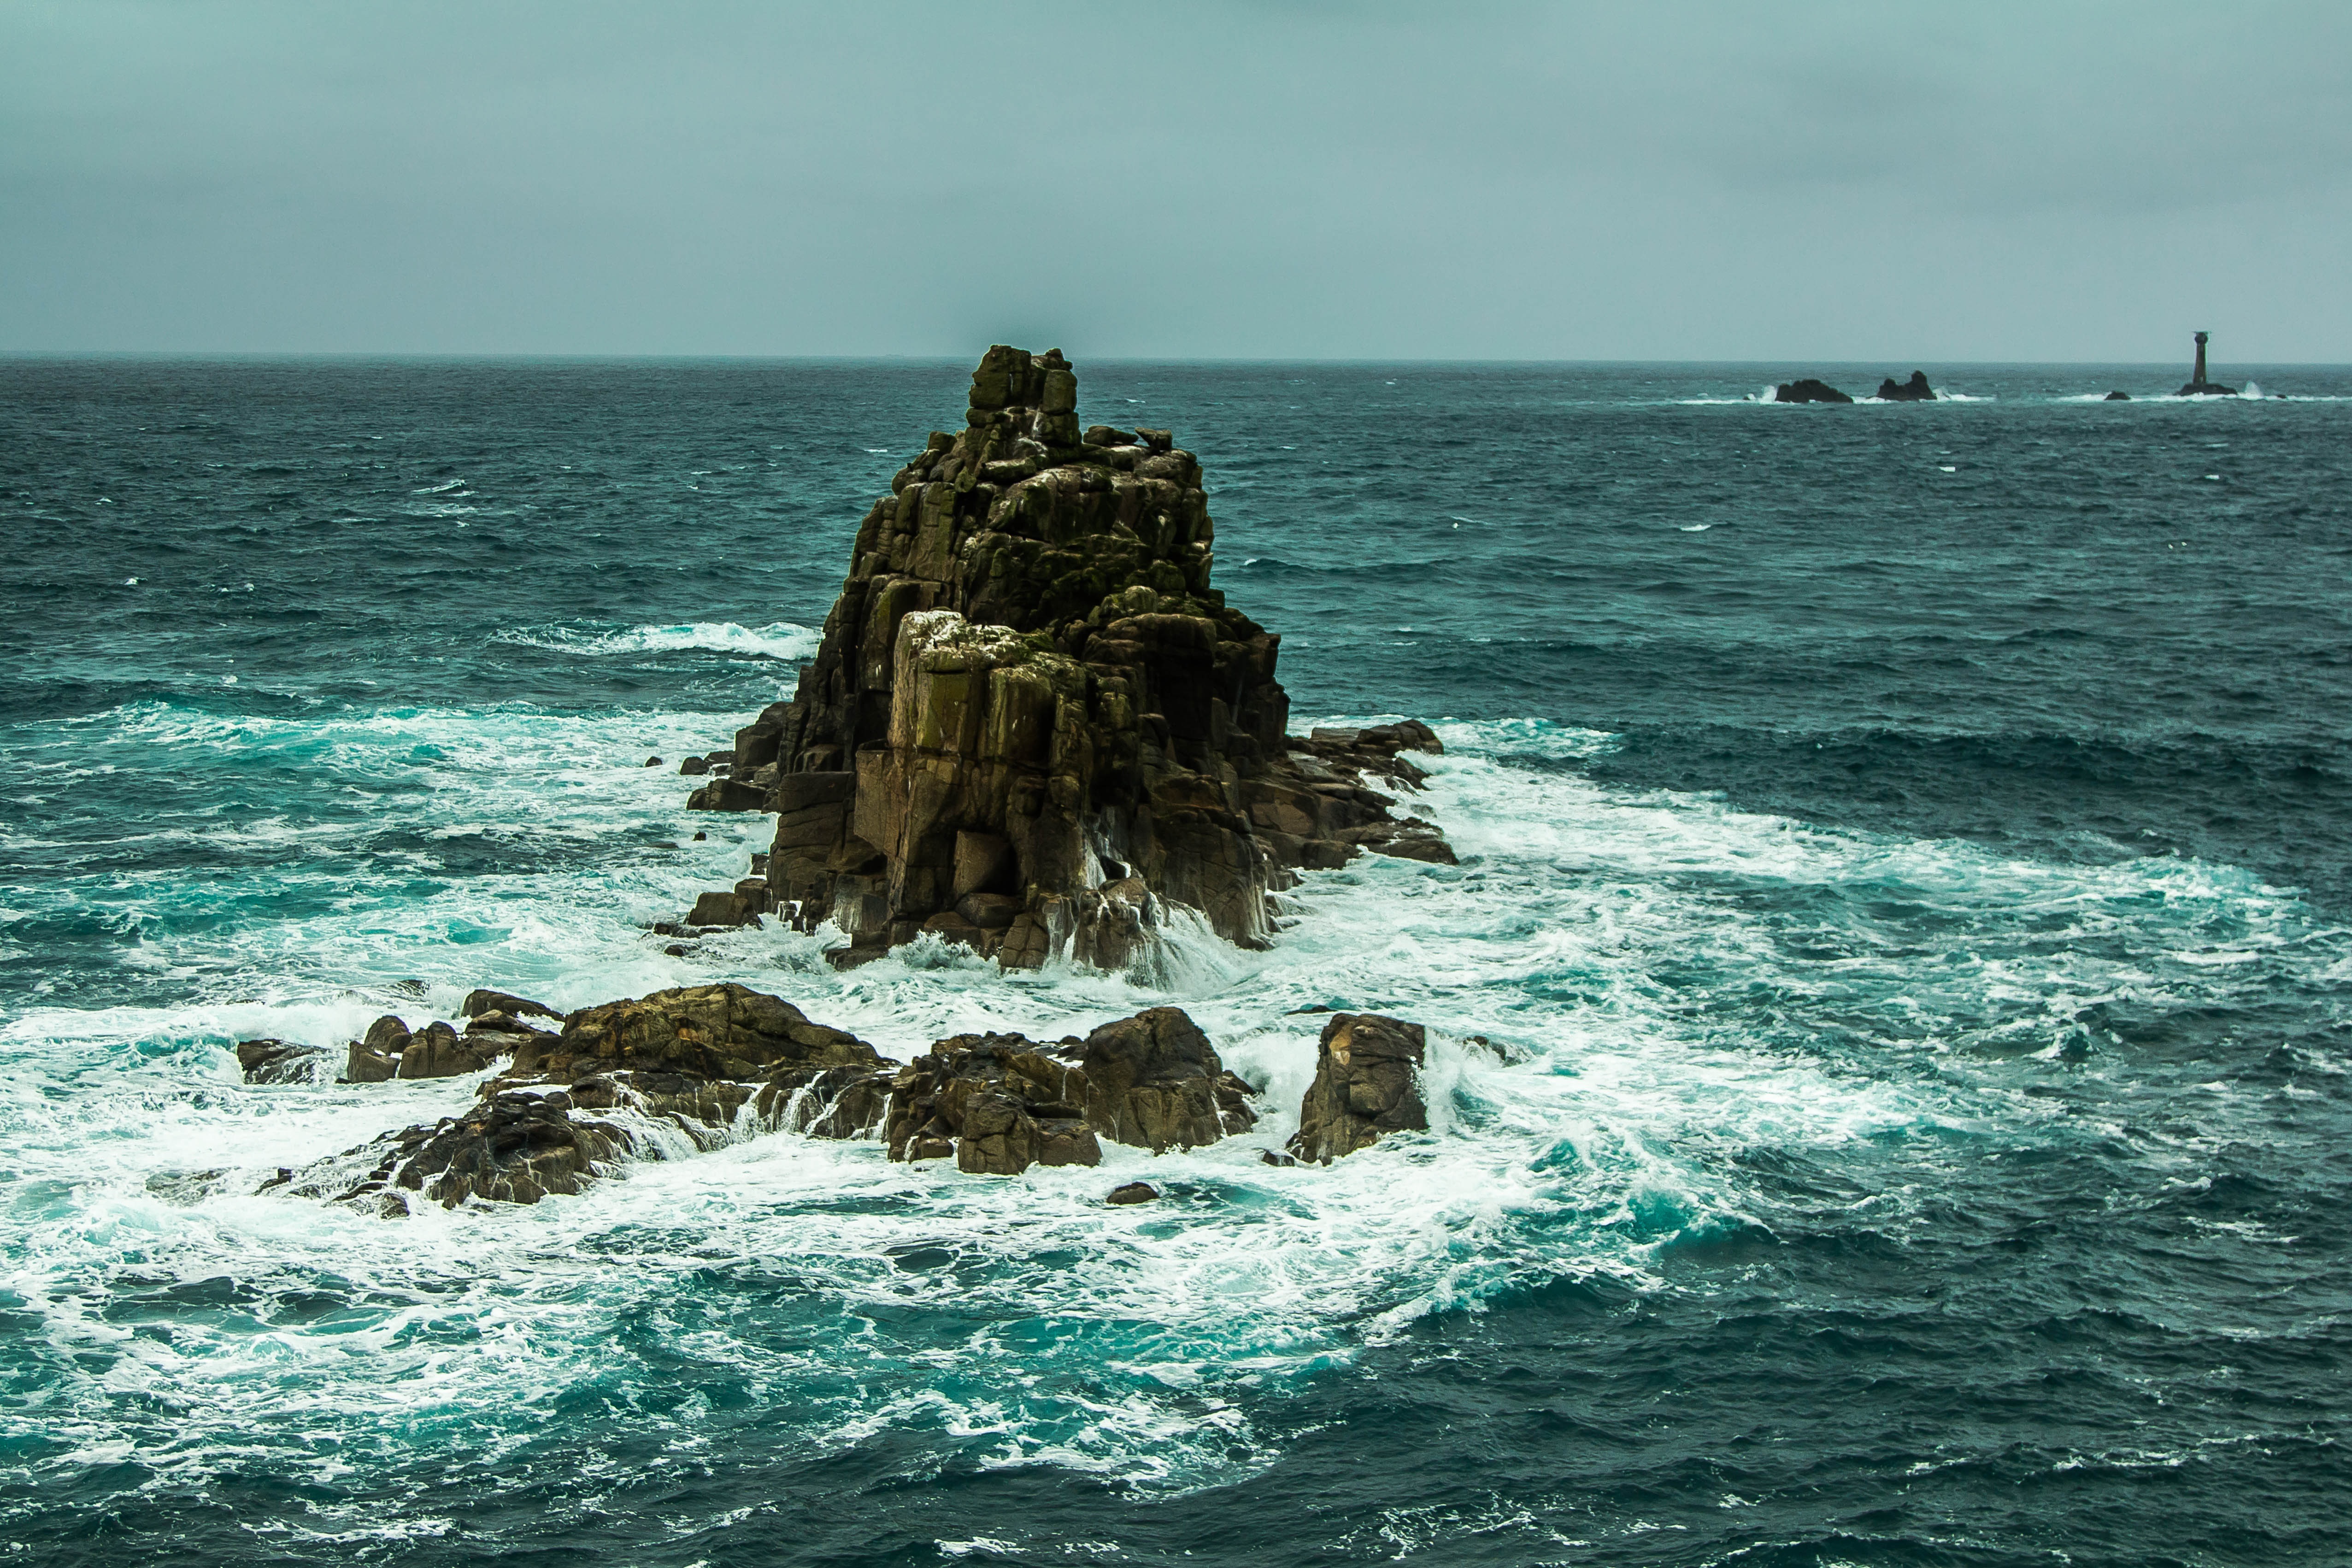
beach, sea, coast, rock, ocean, horizon, shore, wave, wind, cliff, tower, bay, stack, terrain, body of water, waves, stormy, cornwall, cape, islet, land's end, wind wave